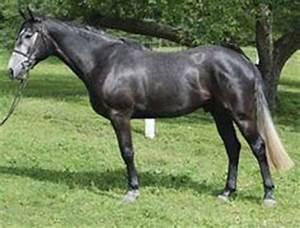
horse